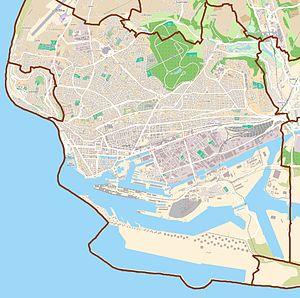
Carte du Havre, France This map was created from OpenStreetMap project data, collected by the community. This map may be incomplete, and may contain errors. Don't rely solely on it for navigation.
Dollemard est un quartier de la commune du Havre, dans la Seine-Maritime. Il se trouve au nord-ouest, sur le plateau et à proximité de l'aéroport du Havre-Octeville. Il est situé au nord de la commune de Sainte-Adresse. Son développement est récent et sa structure est essentiellement pavillonnaire, ce qui en fait un parfait laboratoire pour les urbanistes et les aménageurs.
Le quartier Saint-François est un quartier du Havre ; il est situé en ville basse, au sud du bassin du commerce, entre le centre reconstruit et le port. Il s'organise autour de l'église Saint-François. Il s'agit de l'un des plus vieux quartiers du Havre : c'est dans ce quartier que se trouvent la maison de l'armateur, l'hôtel Dubocage de Bléville et quelques-unes des plus anciennes demeures de la ville.
L'hôtel Homberg est un hôtel particulier du Havre, sis au 19 ancienne rue du Général-Faidherbe et au 10 ancienne rue d'Edreville.
Le Havre est une commune française du Nord-Ouest de la France située dans le département de la Seine-Maritime en région Normandie, située sur la rive droite de l'estuaire de la Seine. Son port est le deuxième de France après celui de Marseille pour le trafic total et le premier port français pour les conteneurs.
L'hôtel de Brocques est un hôtel particulier du Havre, sis au 11 rue de la Crique.